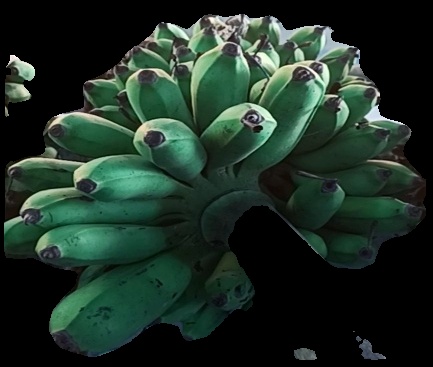
Variety: rasbale
Grade: grade2